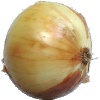
Label: white_onion